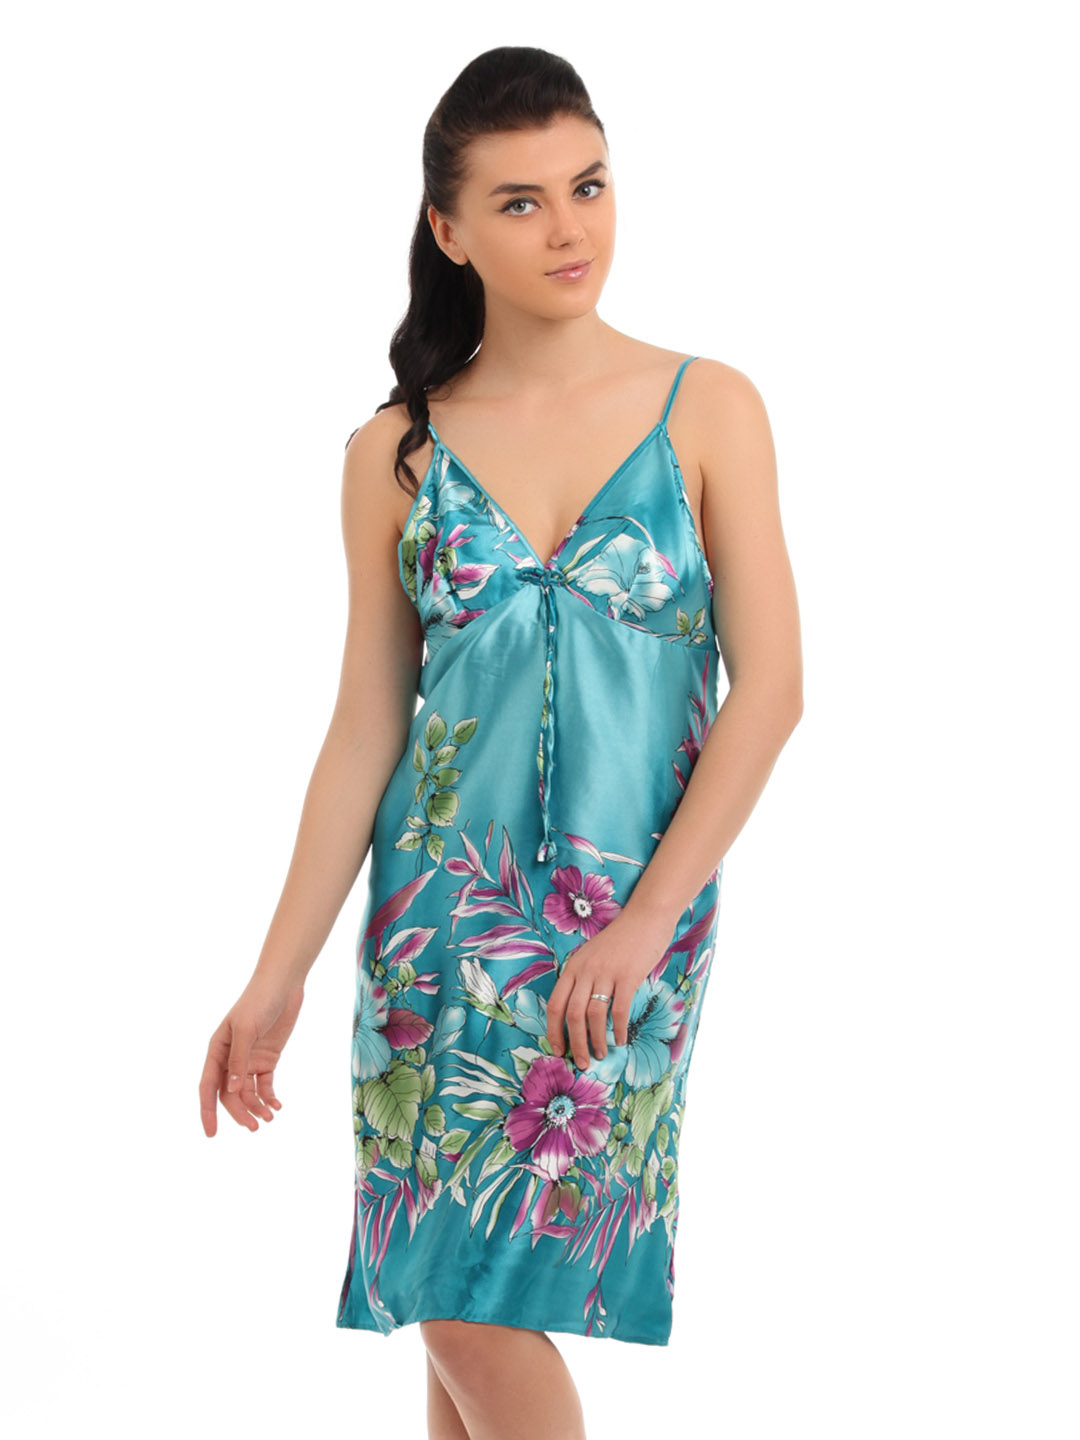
Red Rose Women Blue Nightdress
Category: Apparel / Loungewear and Nightwear / Nightdress
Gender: Women
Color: Blue
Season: Winter 2015
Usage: Casual